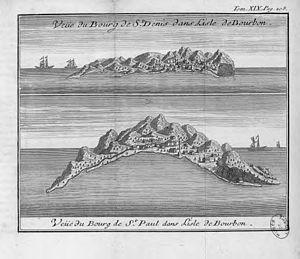
Nicolas Ransonnette (1745-1810): Veüe du Bourg de St. Denis dans l’isle de Bourbon et Veüe du Bourg de St. Paul dans L'isle de Bourbon (Vue des bourgs de Saint-Denis et Saint-Paul dans l'Isle de Bourbon), extraites de Illustrations de Lettres édifiantes et curieuses, éditeur J. G. Mérigot, Paris, date d'édition 1780-1783.
La baie de Saint-Paul, souvent surnommée la « baie du meilleur ancrage », est une baie de l'ouest de l'île de La Réunion, département d'outre-mer français dans le sud-ouest de l'océan Indien. Délimitée au nord par l'embouchure de la rivière des Galets, qui forme un cap appelé pointe de la Rivière des Galets, elle s'achève au sud-ouest par le cap la Houssaye et abrite en son centre le centre-ville de Saint-Paul. Elle fut, en 1809, le théâtre de l'attaque de Saint-Paul par les Britanniques.
La rade de Saint-Denis est une baie du nord de l'île de La Réunion, département d'outre-mer français dans le sud-ouest de l'océan Indien. Délimitée à l'ouest par le cap Bernard et à l'est par la pointe des Jardins, elle abrite Le Barachois, un quartier de Saint-Denis, le chef-lieu. En outre, le cours d'eau appelé rivière Saint-Denis s'y jette à la mer.
Né en 1680 et mort le 1ᵉʳ janvier 1725, Antoine Desforges-Boucher, de son vrai nom Antoine Labbe, dit Labbé-Boucher puis Desforges-Boucher, est une personnalité française qui a exercé les fonctions de gouverneur de Bourbon durant la première moitié du XVIIIᵉ siècle : il a été le gouverneur de l'île du sud-ouest de l'océan Indien désormais appelée La Réunion entre le 23 août 1723 et son décès.